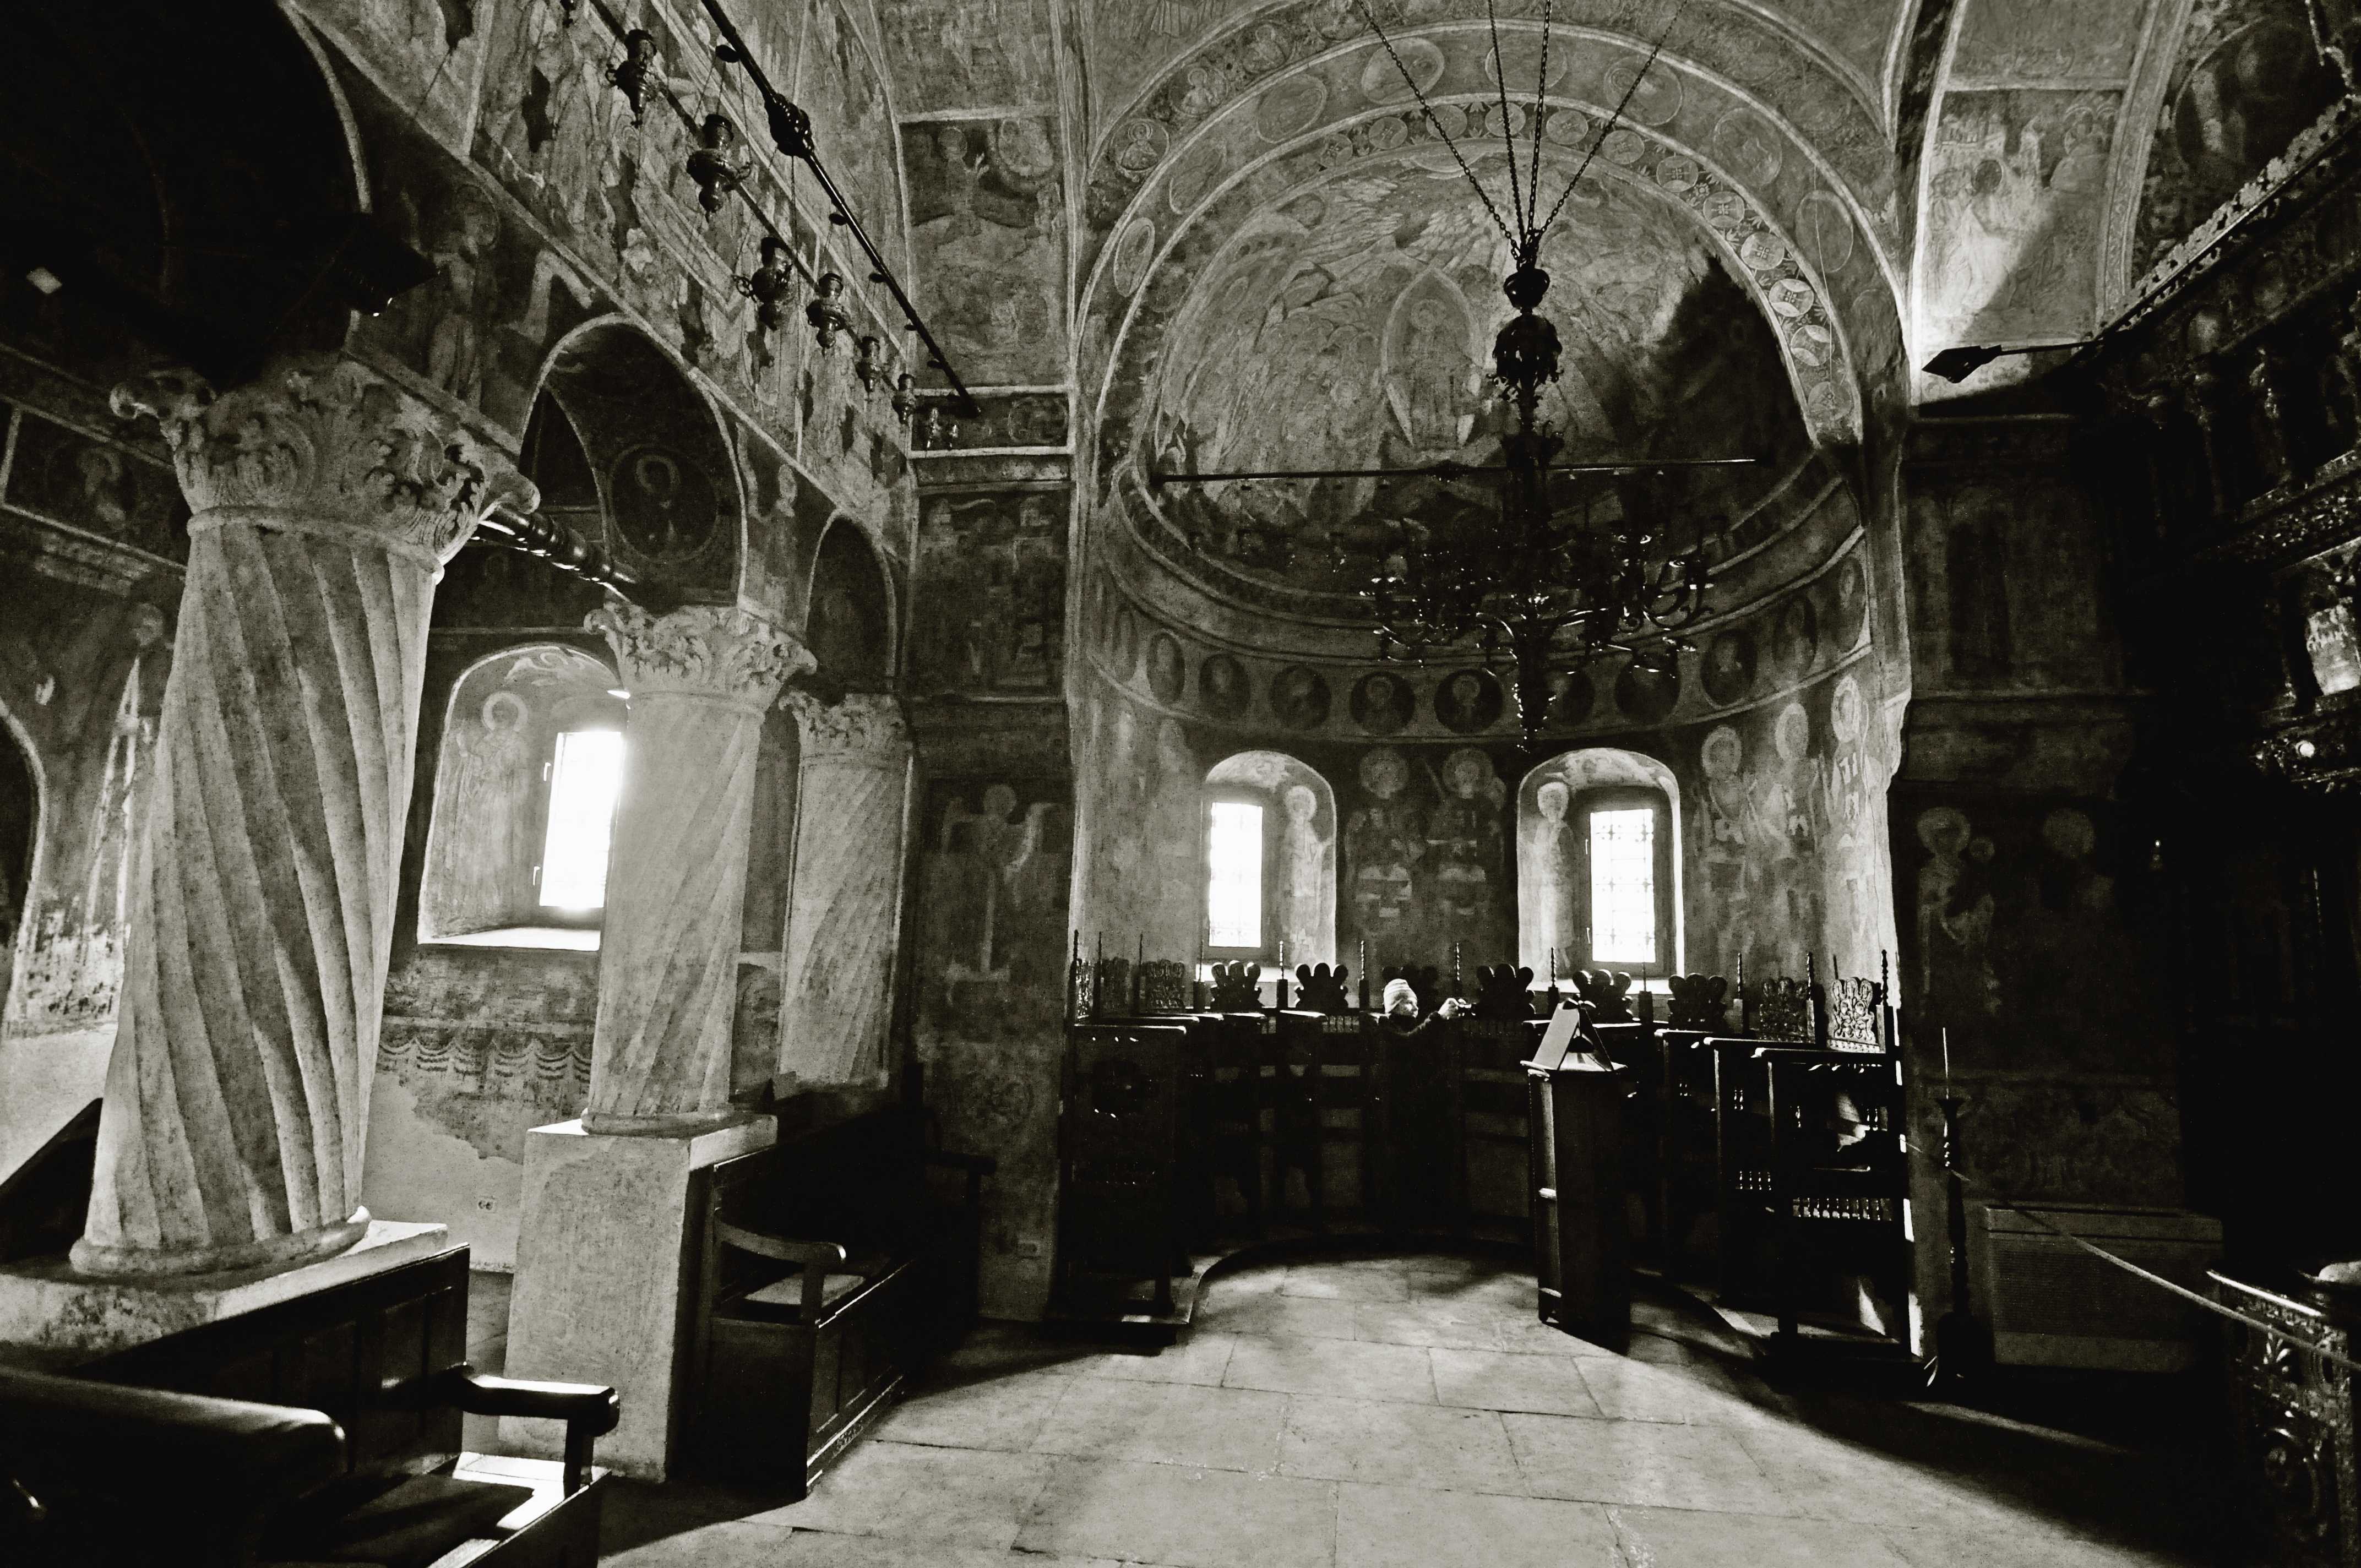
light, black and white, architecture, photography, interior, building, monument, photo, europe, religion, church, cathedral, chapel, nikon, monochrome, christian, place of worship, photos, religious, cool image, de, monastery, churches, fotografie, history, christianity, romana, orthodox, eastern, fresco, icon, romania, icons, bucharest, convent, d90, bor, biserica, arhitectura, orthodoxy, lumina, romanian, ortodoxa, patrimoniu, ortodox, fresca, frescoes, manastirea, manastire, ortodoxia, ortodoxie, cretinism, cretin, ecclesiastical, bisericeasc, cladire, edificiu, bucuresti, centrulvechi, lipscani, stavro, stavropoleos, brancovenesc, 1724, lmibiima1946401, ystp, gothic architecture, monochrome photography, ancient history